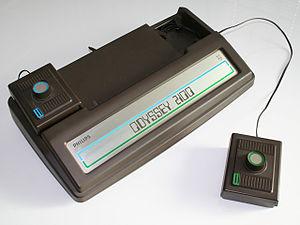
Les différentes versions de la Magnavox Odyssey sont une série de consoles de jeux vidéo, commercialisées par la société Magnavox puis Philips de 1972 à 1978. La gamme comprend la console originale Magnavox Odyssey de Magnavox, puis la série de consoles dédiées Magnavox Odyssey dérivées de l'originale, et commercialisées par Magnavox et Philips. La console Magnavox Odyssey² ou Videopac est également commercialisée en 1978.
Cet article présente une liste non exhaustive de consoles de jeux vidéo de première génération. Plus de 900 y sont répertoriées.